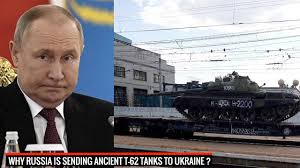
Label: Tank